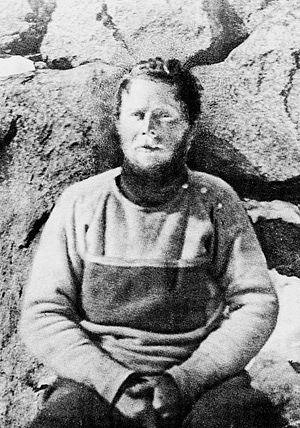
Douglas Mawson, né le 5 mai 1882 à Shipley et mort le 14 octobre 1958 à Brighton, est un explorateur polaire et géologue australien. Avec Roald Amundsen, Ernest Shackleton et Robert Falcon Scott, Mawson est un des explorateurs importants de l'âge héroïque de l'exploration en Antarctique.
Le « groupe de l'est lointain » est une composante de l'expédition antarctique australasienne qui a exploré les régions côtières de l'Antarctique encore inexplorées à l'ouest du cap Adare. Dirigé par l'Australien Douglas Mawson, le groupe explore une zone lointaine à l'est de sa base principale en Terre Adélie, jusqu'à environ 800 kilomètres en direction de la Terre Victoria. Mawson est accompagné du lieutenant des Royal Fusiliers Belgrave Edward Sutton Ninnis et de l'expert suisse en ski Xavier Mertz. Les hommes utilisent des chiens de traîneau pour augmenter leur vitesse de déplacement sur la glace.